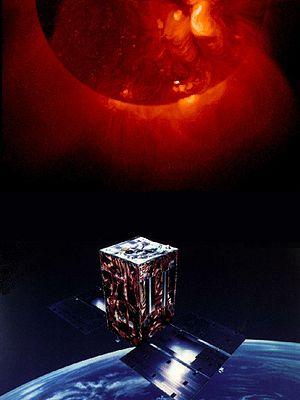
Yohkoh ou Solar-A est un observatoire spatial solaire développé et lancé en 1991 par l'agence spatiale japonaise ISAS avec la participation de laboratoires des États-Unis et du Canada. Sa mission était d'étudier les phénomènes à haute énergie du Soleil tels que les éruptions solaires en recueillant des images et des spectres électromagnétiques dans le domaine des ultraviolets et des rayons X mous et durs. Le satellite d'une masse d'environ 400 kg comprenait 100 kg d'instrumentation dont deux télescopes et deux spectromètres. Yohkoh, placé sur une orbite basse quasi équatoriale, a fonctionné parfaitement durant 10 ans jusqu'en 2001 permettant pour la première fois d'observer le rayonnement X émis par le Soleil durant un cycle solaire complet. Grâce à des instruments d'une sensibilité nettement accrue par rapport à la génération précédente d'observatoires solaires, des progrès décisifs ont été effectués notamment en démontrant que la couronne solaire change dynamiquement de structure selon plusieurs échelles de temps et que les événements « explosifs » comme les éruptions solaires résultent en fait de phénomènes de reconnexion magnétique.